Notus

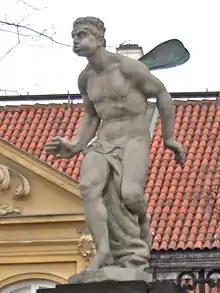
Statue of Notus.

In the "Odyssey" the winds seem to dwell on the island of Aeolia, as Zeus has made Aeolus keeper of the winds. Aeolus receives Odysseus and his crew, and keeps them as guests for a month. As they part, Aeolus gives Odysseus a bag containing all the winds, except for Zephyrus; although warned not to open the bag, Odysseus's crewmates however foolishly open the bag, thinking it to contain some treasure, and set free Notus along with all the other winds as well, who then blow the ships back to Aeolia.